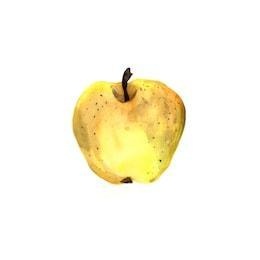
Label: apple